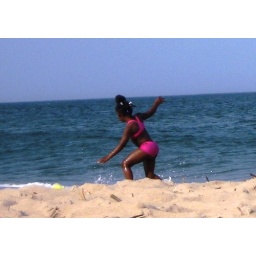
Some random people goofing off near my beach towel recently.